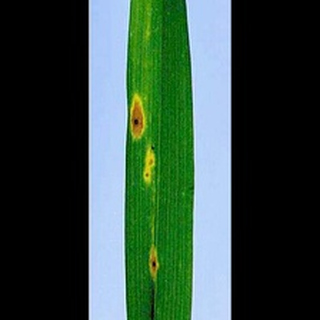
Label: wheat_tan_spot